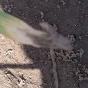
Crop: Onion
Condition: alternaria-d